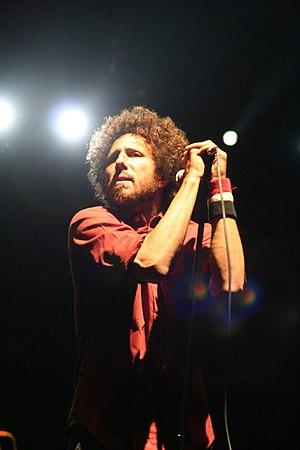
Zacharias Manuel « Zack » de la Rocha, né le 12 janvier 1970 à Long Beach en Californie, est un chanteur, musicien, poète, activiste américain, connu en tant que chanteur du groupe Rage Against the Machine, groupe politiquement engagé et influent, sur le plan des idéaux politiques autant qu'en musique, réussissant notamment la fusion entre rap et métal.
Inside Out est un groupe de punk hardcore américain, originaire du comté d'Orange, en Californie. Il est formé par Zack de la Rocha et Vic Dicara en 1988, trois ans avant la naissance de Rage Against the Machine. Il s'inscrit dans la tradition straight edge du début des années 1980 avec des influences plus modernes. Le départ de Vic Dicara en 1991 met fin au projet auquel tenait particulièrement Zack, au point de tourner la page du hardcore et se consacrer à RATM en reprenant au passage quelques morceaux mais rompant complètement avec le style, l'intensité vocale en moins et lorgnant davantage vers le hip-hop.
Rage Against the Machine est un groupe de rap metal américain, originaire de Los Angeles, en Californie. Leur style musical est principalement une fusion de metal et de rap, avec des influences funk et punk. Composé de Zack de la Rocha, Tom Morello, Tim Commerford et Brad Wilk, le groupe va marquer les années 1990 jusqu'à sa dissolution en 2000. Il s'est reformé en janvier 2007 pour le festival de Coachella.